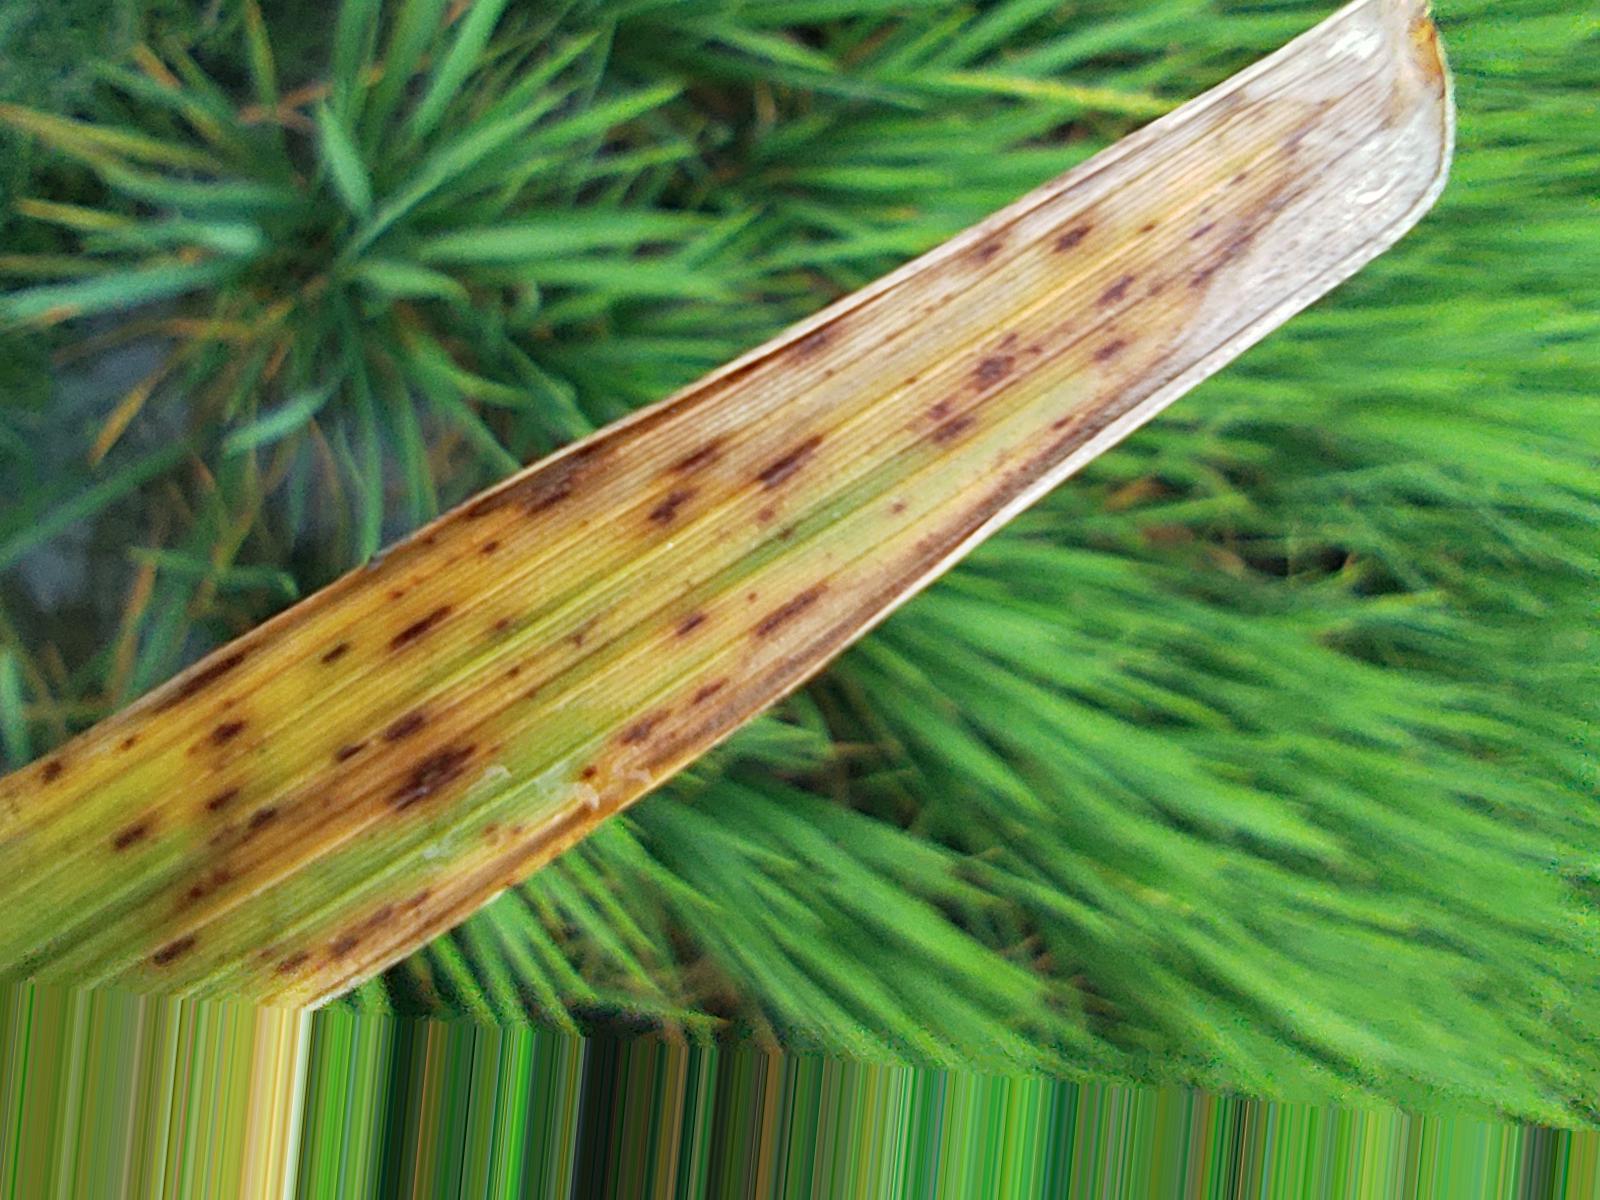
Nhãn: Bệnh Gạch Nâu ( Narrow Brown Spot )